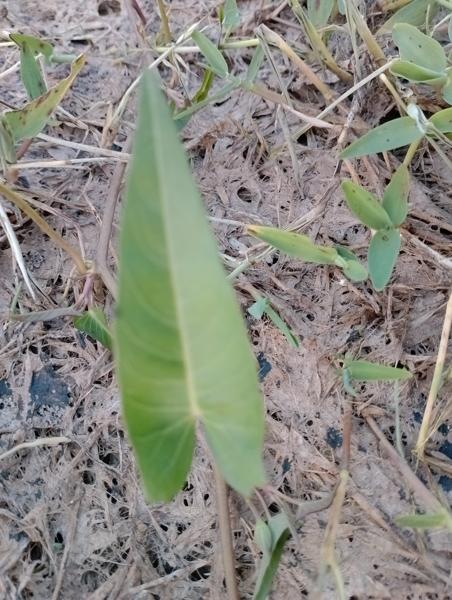
Weed species: Ipomoea aquatic